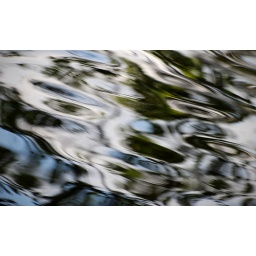
Around the margins of Tilgate Lake - reflections of overhanging trees, clouds and sky are distorted by surface ripples.